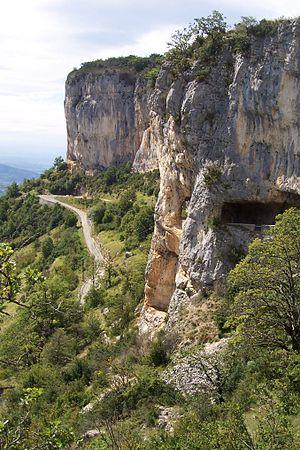
Falaise d'escalade de Presles (38)
Presles est une commune française située dans le département de l'Isère en région Auvergne-Rhône-Alpes. Elle fait partie de la communauté de communes de Saint-Marcellin Vercors Isère Communauté.